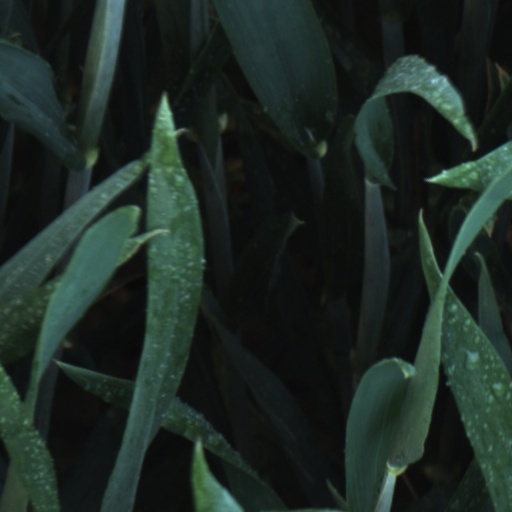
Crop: wheat